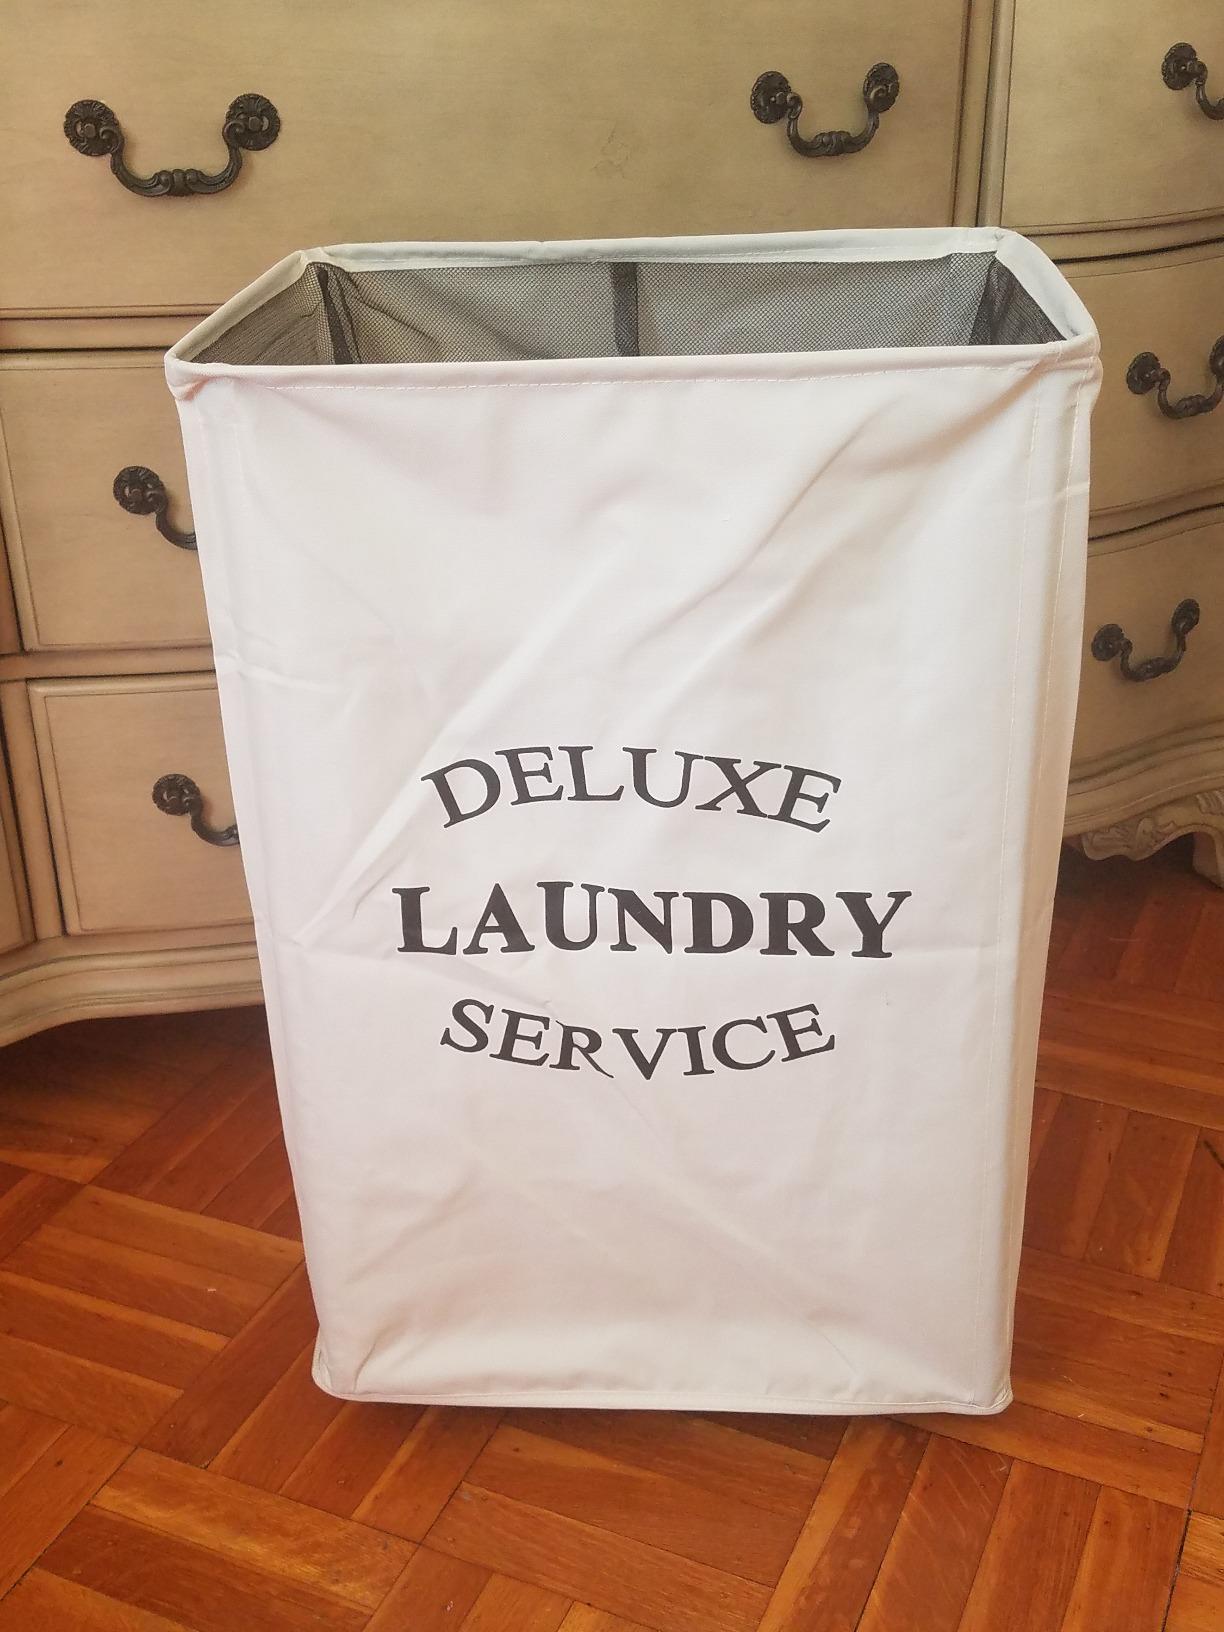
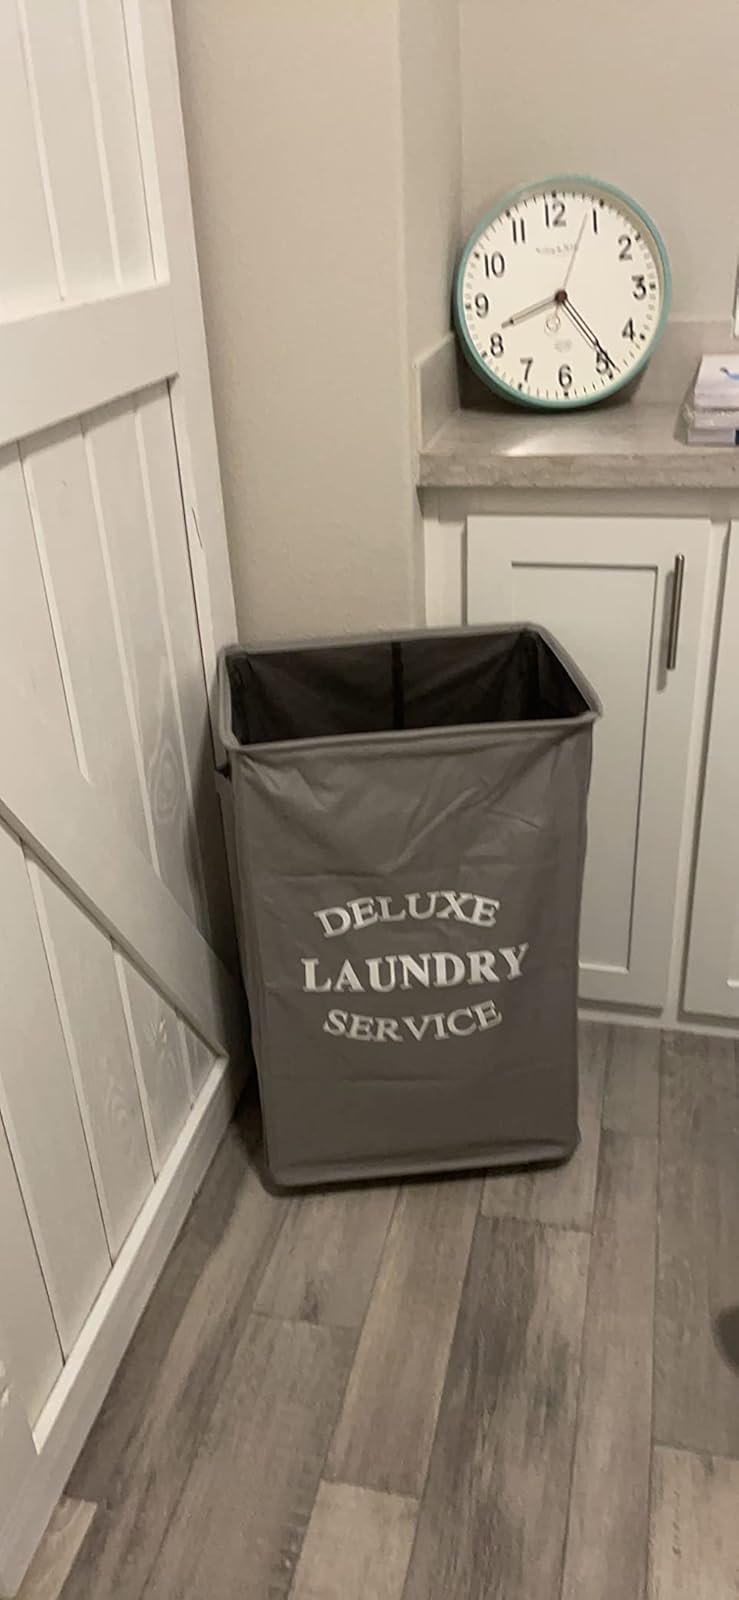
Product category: items_hamper
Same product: no